Byzantine Anatolia

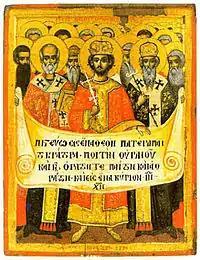
An Orthodox icon representing Constantine the Great as a saint together with Christian bishops at the First Council of Nicaea in 325 CE, holding the Nicene Creed.

Anatolia's prosperity largely continued during the reign of Constantine the Great and his successors. The Anatolian peninsula would see part of the conflict between Constantine and his rival Licinius at the Battle of Chrysopolis, but on the whole the region would see little of the chaos that wracked other parts of the Empire during the next few centuries.